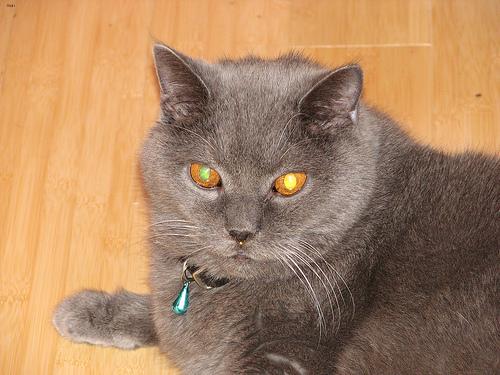
Breed: British Shorthair